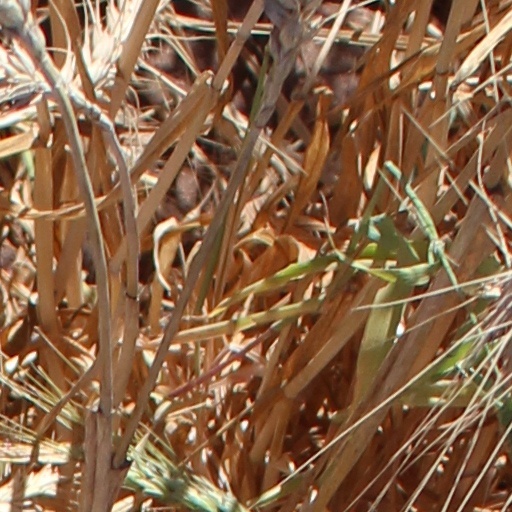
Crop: wheat